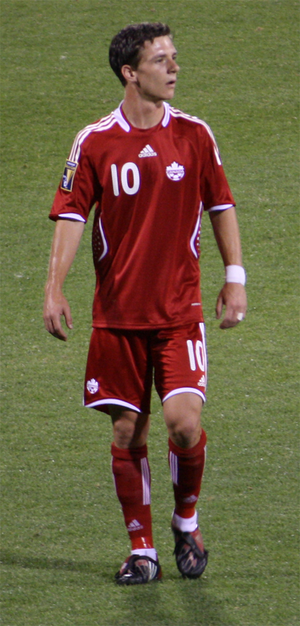
William David Johnson, couramment appelé Will Johnson, né le 21 janvier 1987 à Toronto en Ontario, est un joueur international canadien de soccer. Il joue au poste de milieu offensif.